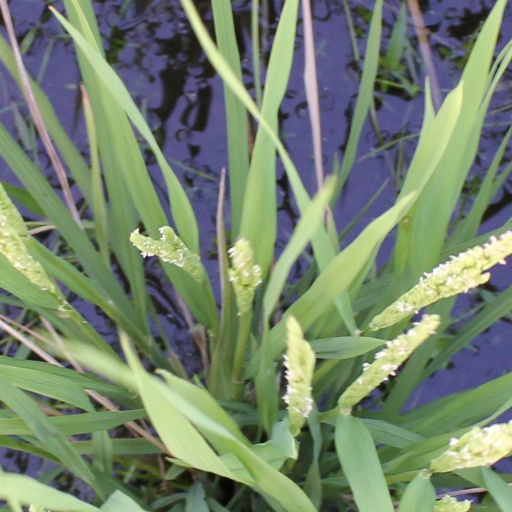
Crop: rice